Antonis Aidonis

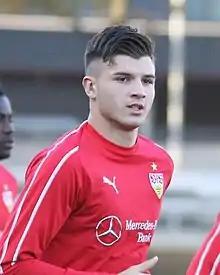
Aidonis training with VfB Stuttgart in 2018

Antonis Aidonis (born 22 May 2001) is a German professional footballer who plays as a centre-back for Oberliga Baden-Württemberg club Sonnenhof Großaspach.